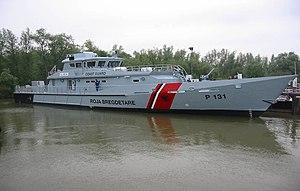
La Marine mexicaine est la branche navale des forces armées du Mexique.